Law given to Moses at Sinai

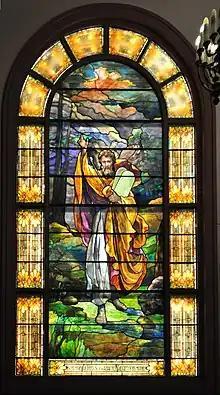
Moses with the Tablets of the Law on Sinai (stained glass from the Temple De Hirsch Sinai)

A law given to Moses at Sinai refers to a halakhic law for which there is no biblical reference or source, but rather it was passed down orally as a teaching originating from Moses at Sinai. Such teachings have not been derived from any Talmudical hermeneutics, but known solely from the Jewish tradition.